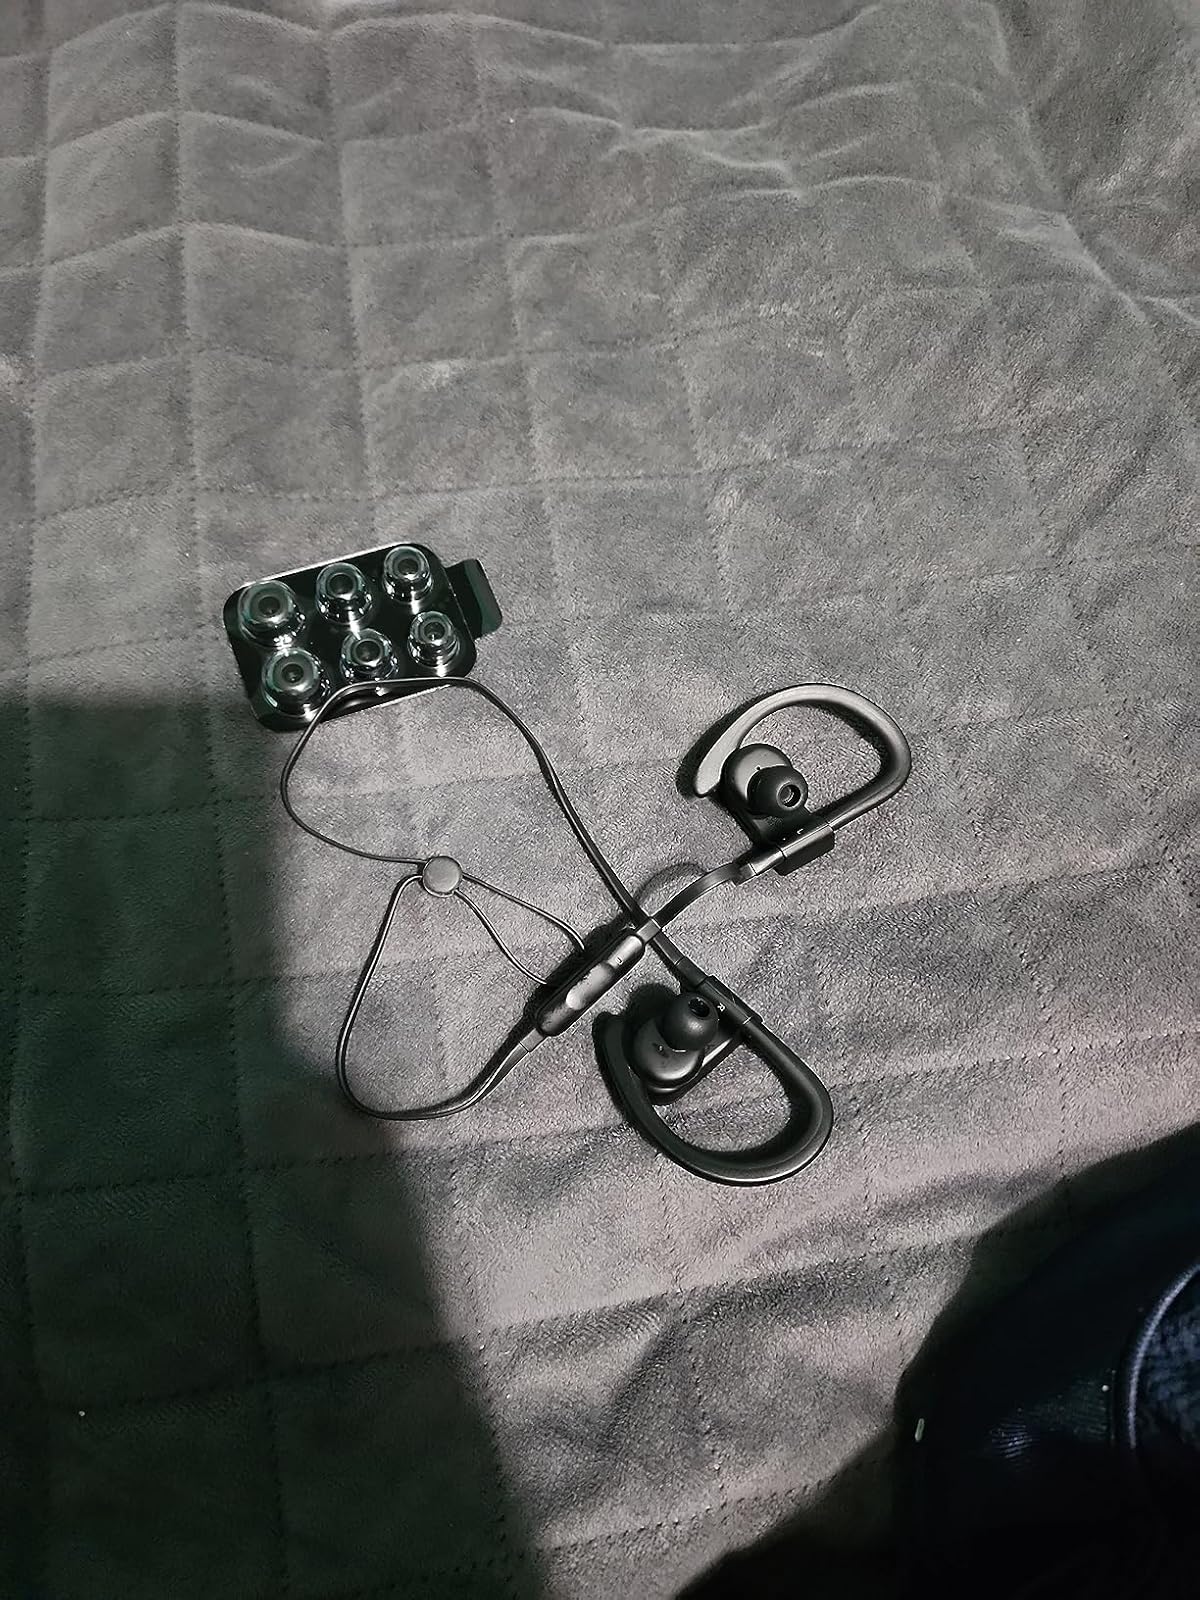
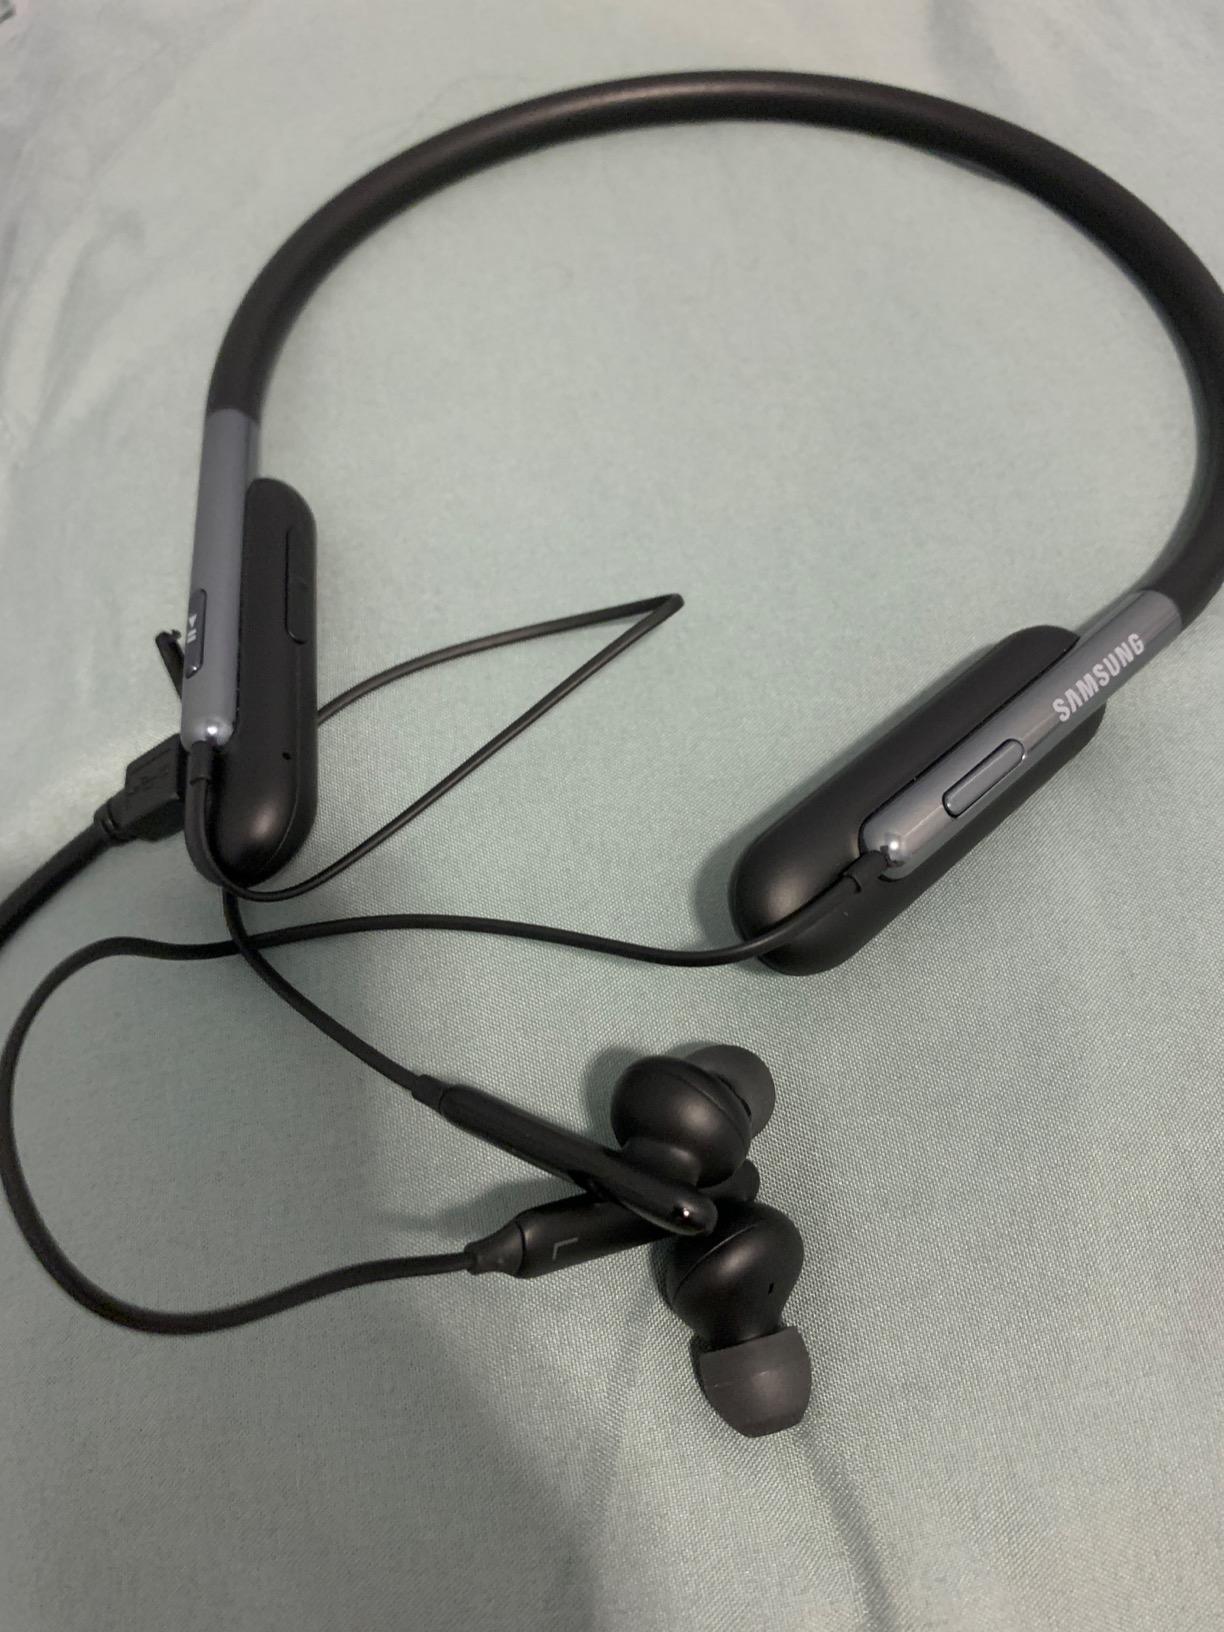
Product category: headphones
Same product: no